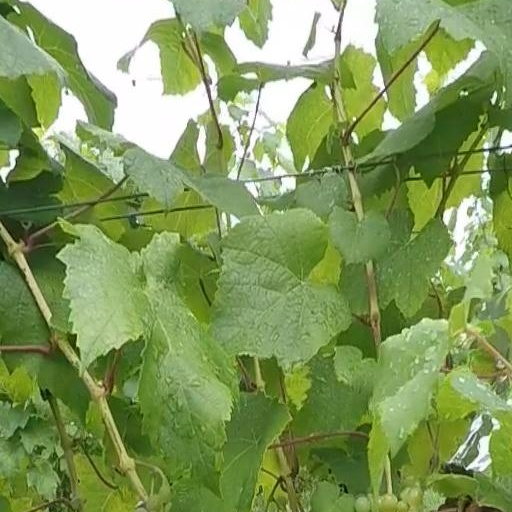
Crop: grape